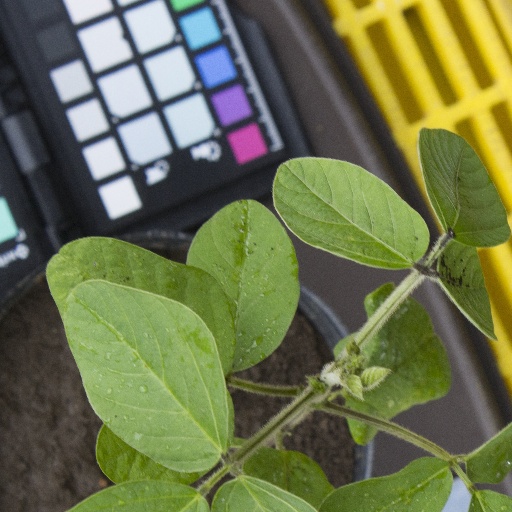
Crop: soybean